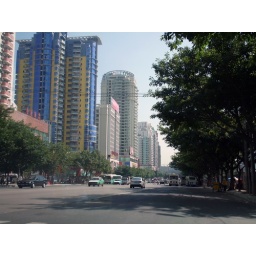
The streets are very clean, with loads of trees. blue sky was rare in china